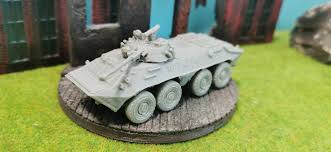
Label: BTR-80